Ratio meter systems

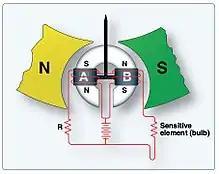
A ratiometer temperature measuring indicator has two coils. As the sensor bulb resistance varies with temperature, different amounts of current flow through the coils. This produces varying magnetic fields. These fields interact with the magnetic field of a large permanent magnet, resulting in an indication of temperature.

A Ratiometer type temperature indicating system consists of a sensing element and a moving-coil indicator, which unlike the conventional type has two coils moving together in a permanent-magnet field of non-uniform strength. The coil arrangements and the methods of obtaining the non-uniform field depends on the manufacturer's design. The main application behind in this ratiometer system is to find the unknown resistance, namely Rx. This plays a major role in the aircraft industry, in finding cylinder head temperatures exposed to turbine exhaust gases. It can also be used to measure temperatures of systems such as engine oil and carburetor air.